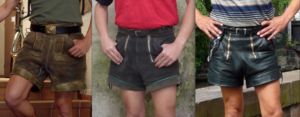
Kurze Lederhosen, culottes de cuir courtes des années 1930 à 1960. De gauche à droite